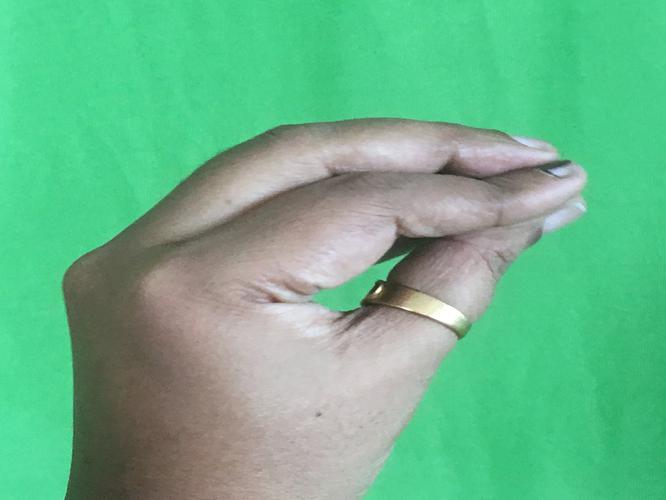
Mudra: Mukulam
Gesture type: single_hand